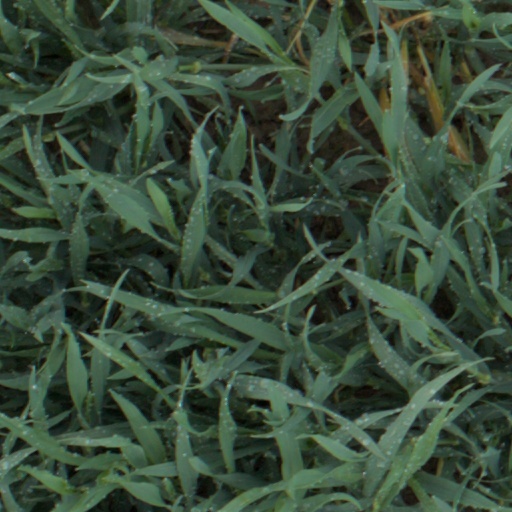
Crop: wheat